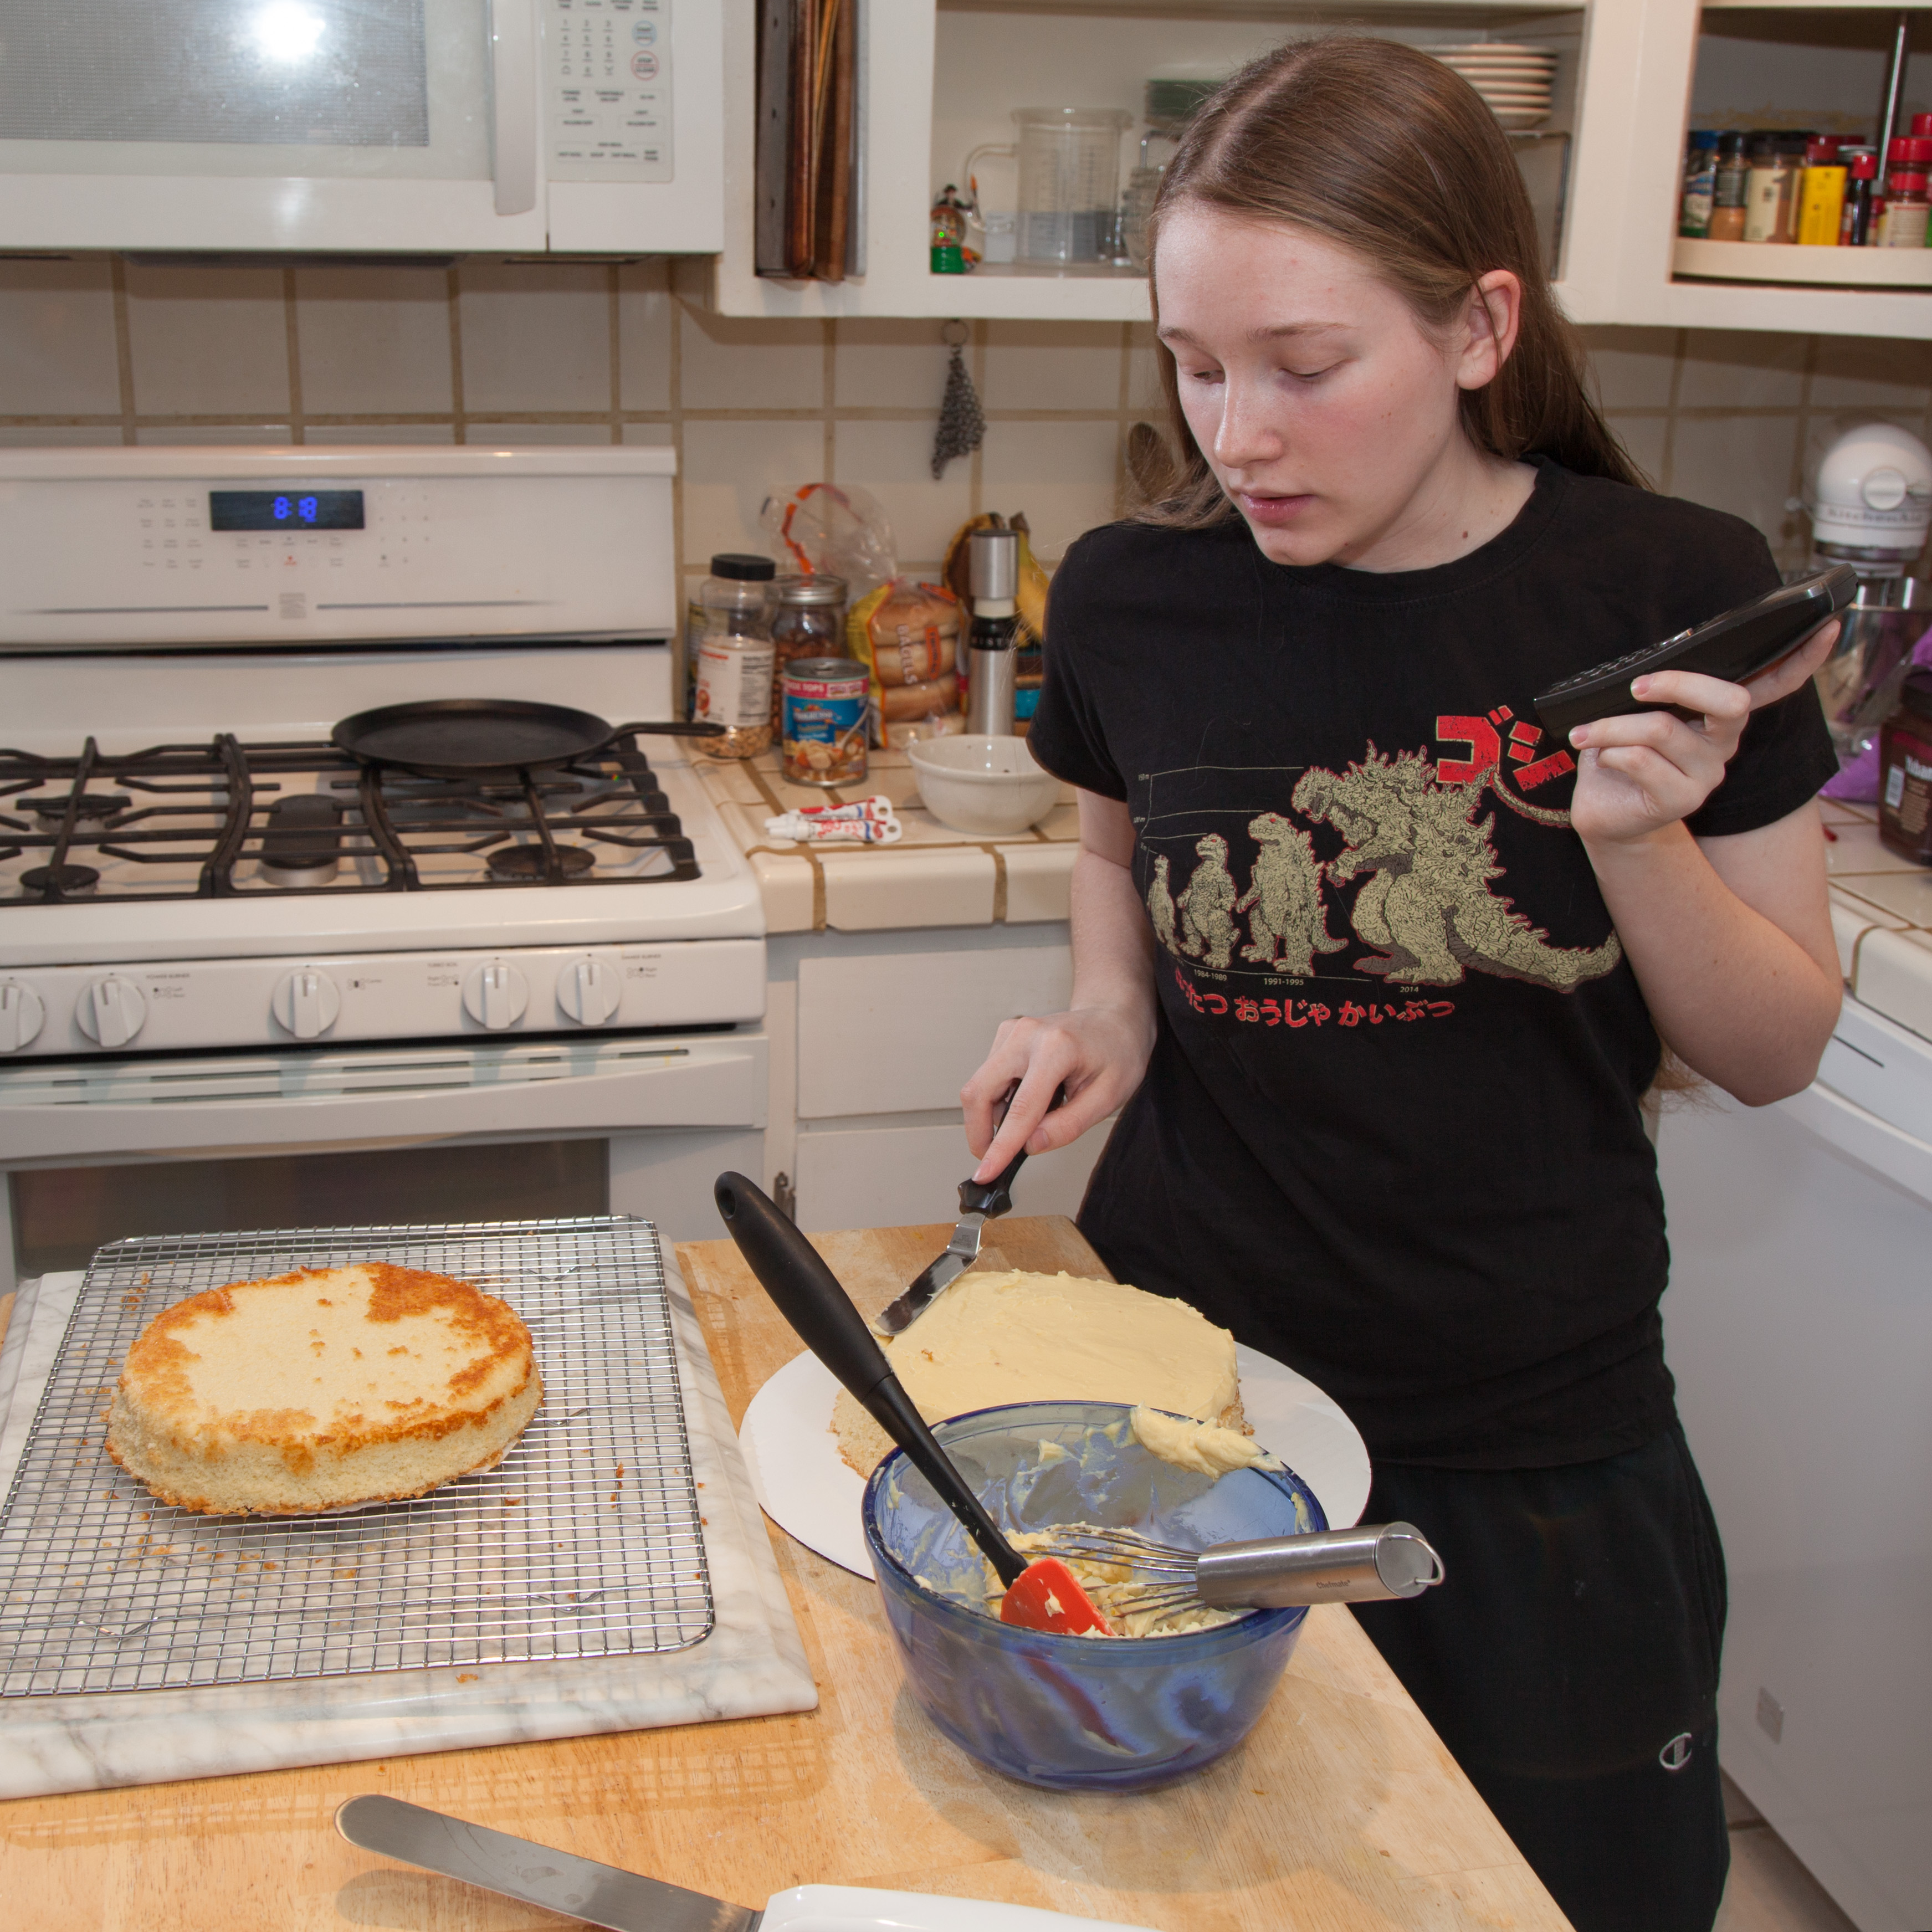
person, girl, dish, meal, food, cooking, kitchen, breakfast, baking, lunch, cake, cook, 2014, nerd, filling, pi, 365, 365the2014edition, 314159265359, sense, human action